Blue Moon (2000 film)

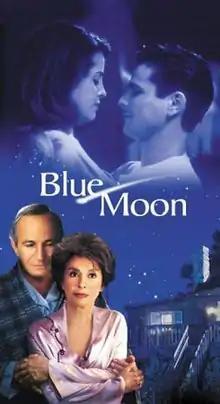

Blue Moon is a 2000 American comedy-drama film directed by John A. Gallagher and starring Ben Gazzara, Rita Moreno, Alanna Ubach, and Brian Vincent.